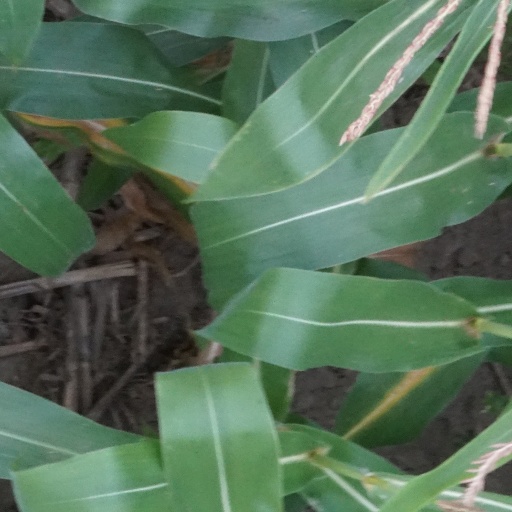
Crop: maize; corn